Del Rey, Los Angeles

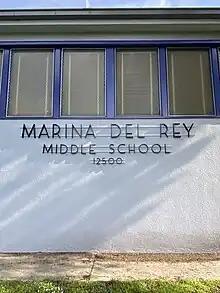
Marina del Rey Middle School

According to the Mapping L.A. project of the "Los Angeles Times," Del Rey is surrounded on the northwest, north, northeast and east by Culver City, on the southeast by Playa Vista, on the southwest and west by Marina del Rey and on the northwest by Venice. Its southern bound touches the northeast corner of Playa del Rey and a small unincorporated residential area called Alsace.